History of Nokia

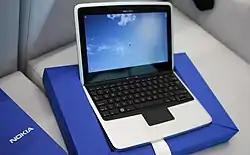
The Nokia Booklet 3G mini laptop.

In the 1980s, Nokia's computer division "Nokia Data" produced a series of personal computers called the "MikroMikko". It was aimed at the business market. MikroMikko 1, was released on 29 September 1981. Its competitor was the IBM personal computer. In 1991, Nokia Data was sold to a British company, International Computers Limited (ICL).